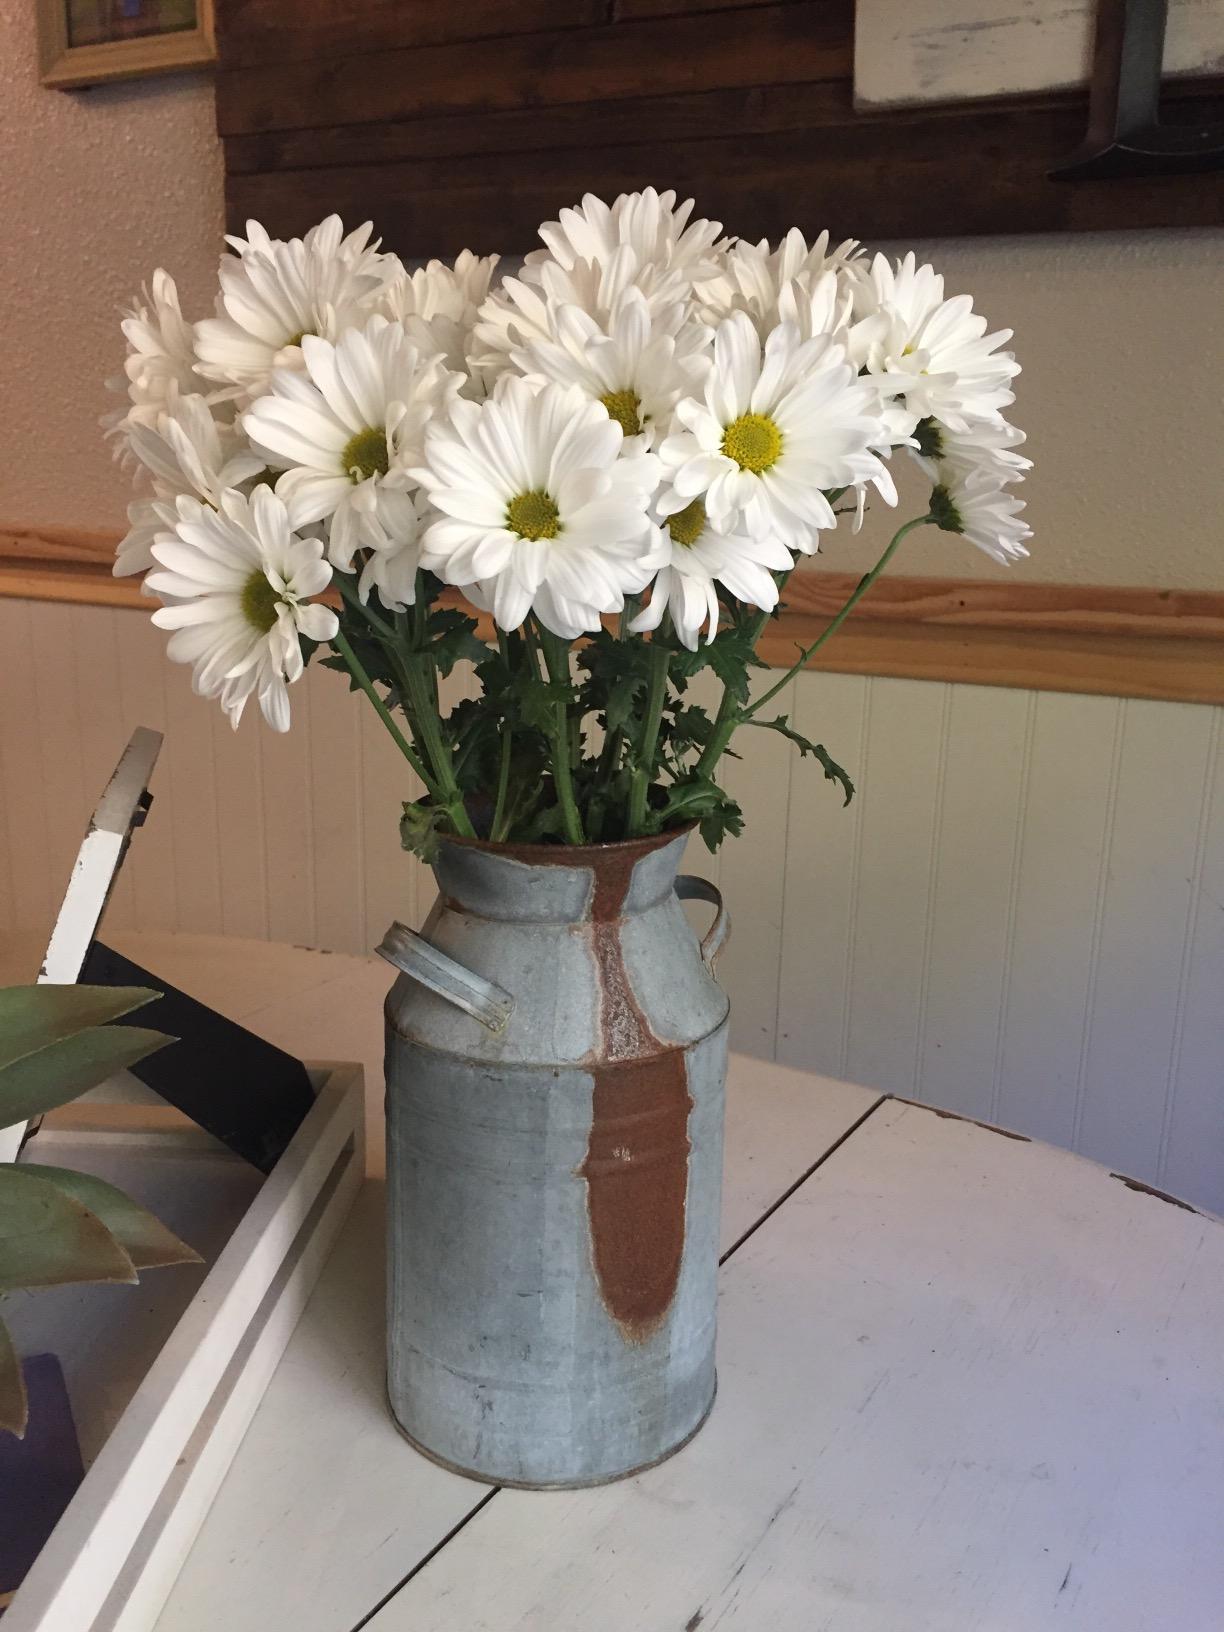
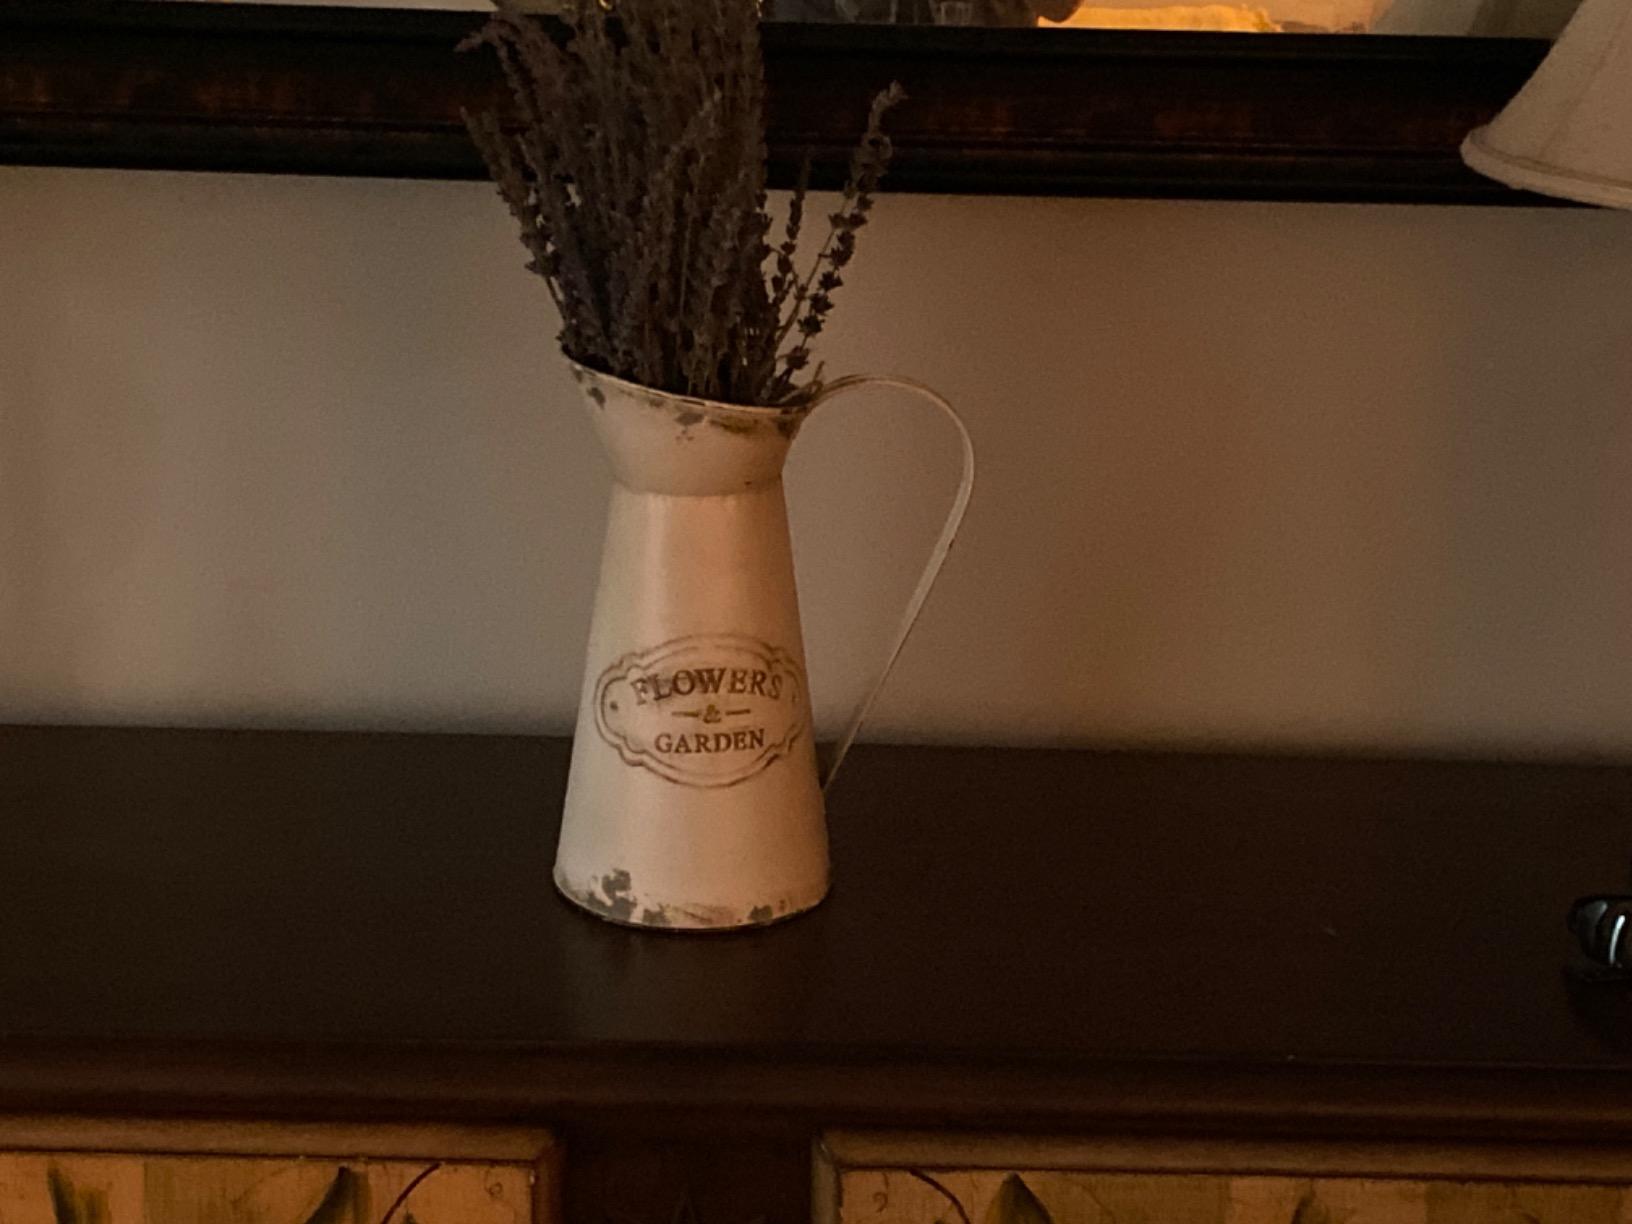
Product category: vase
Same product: no